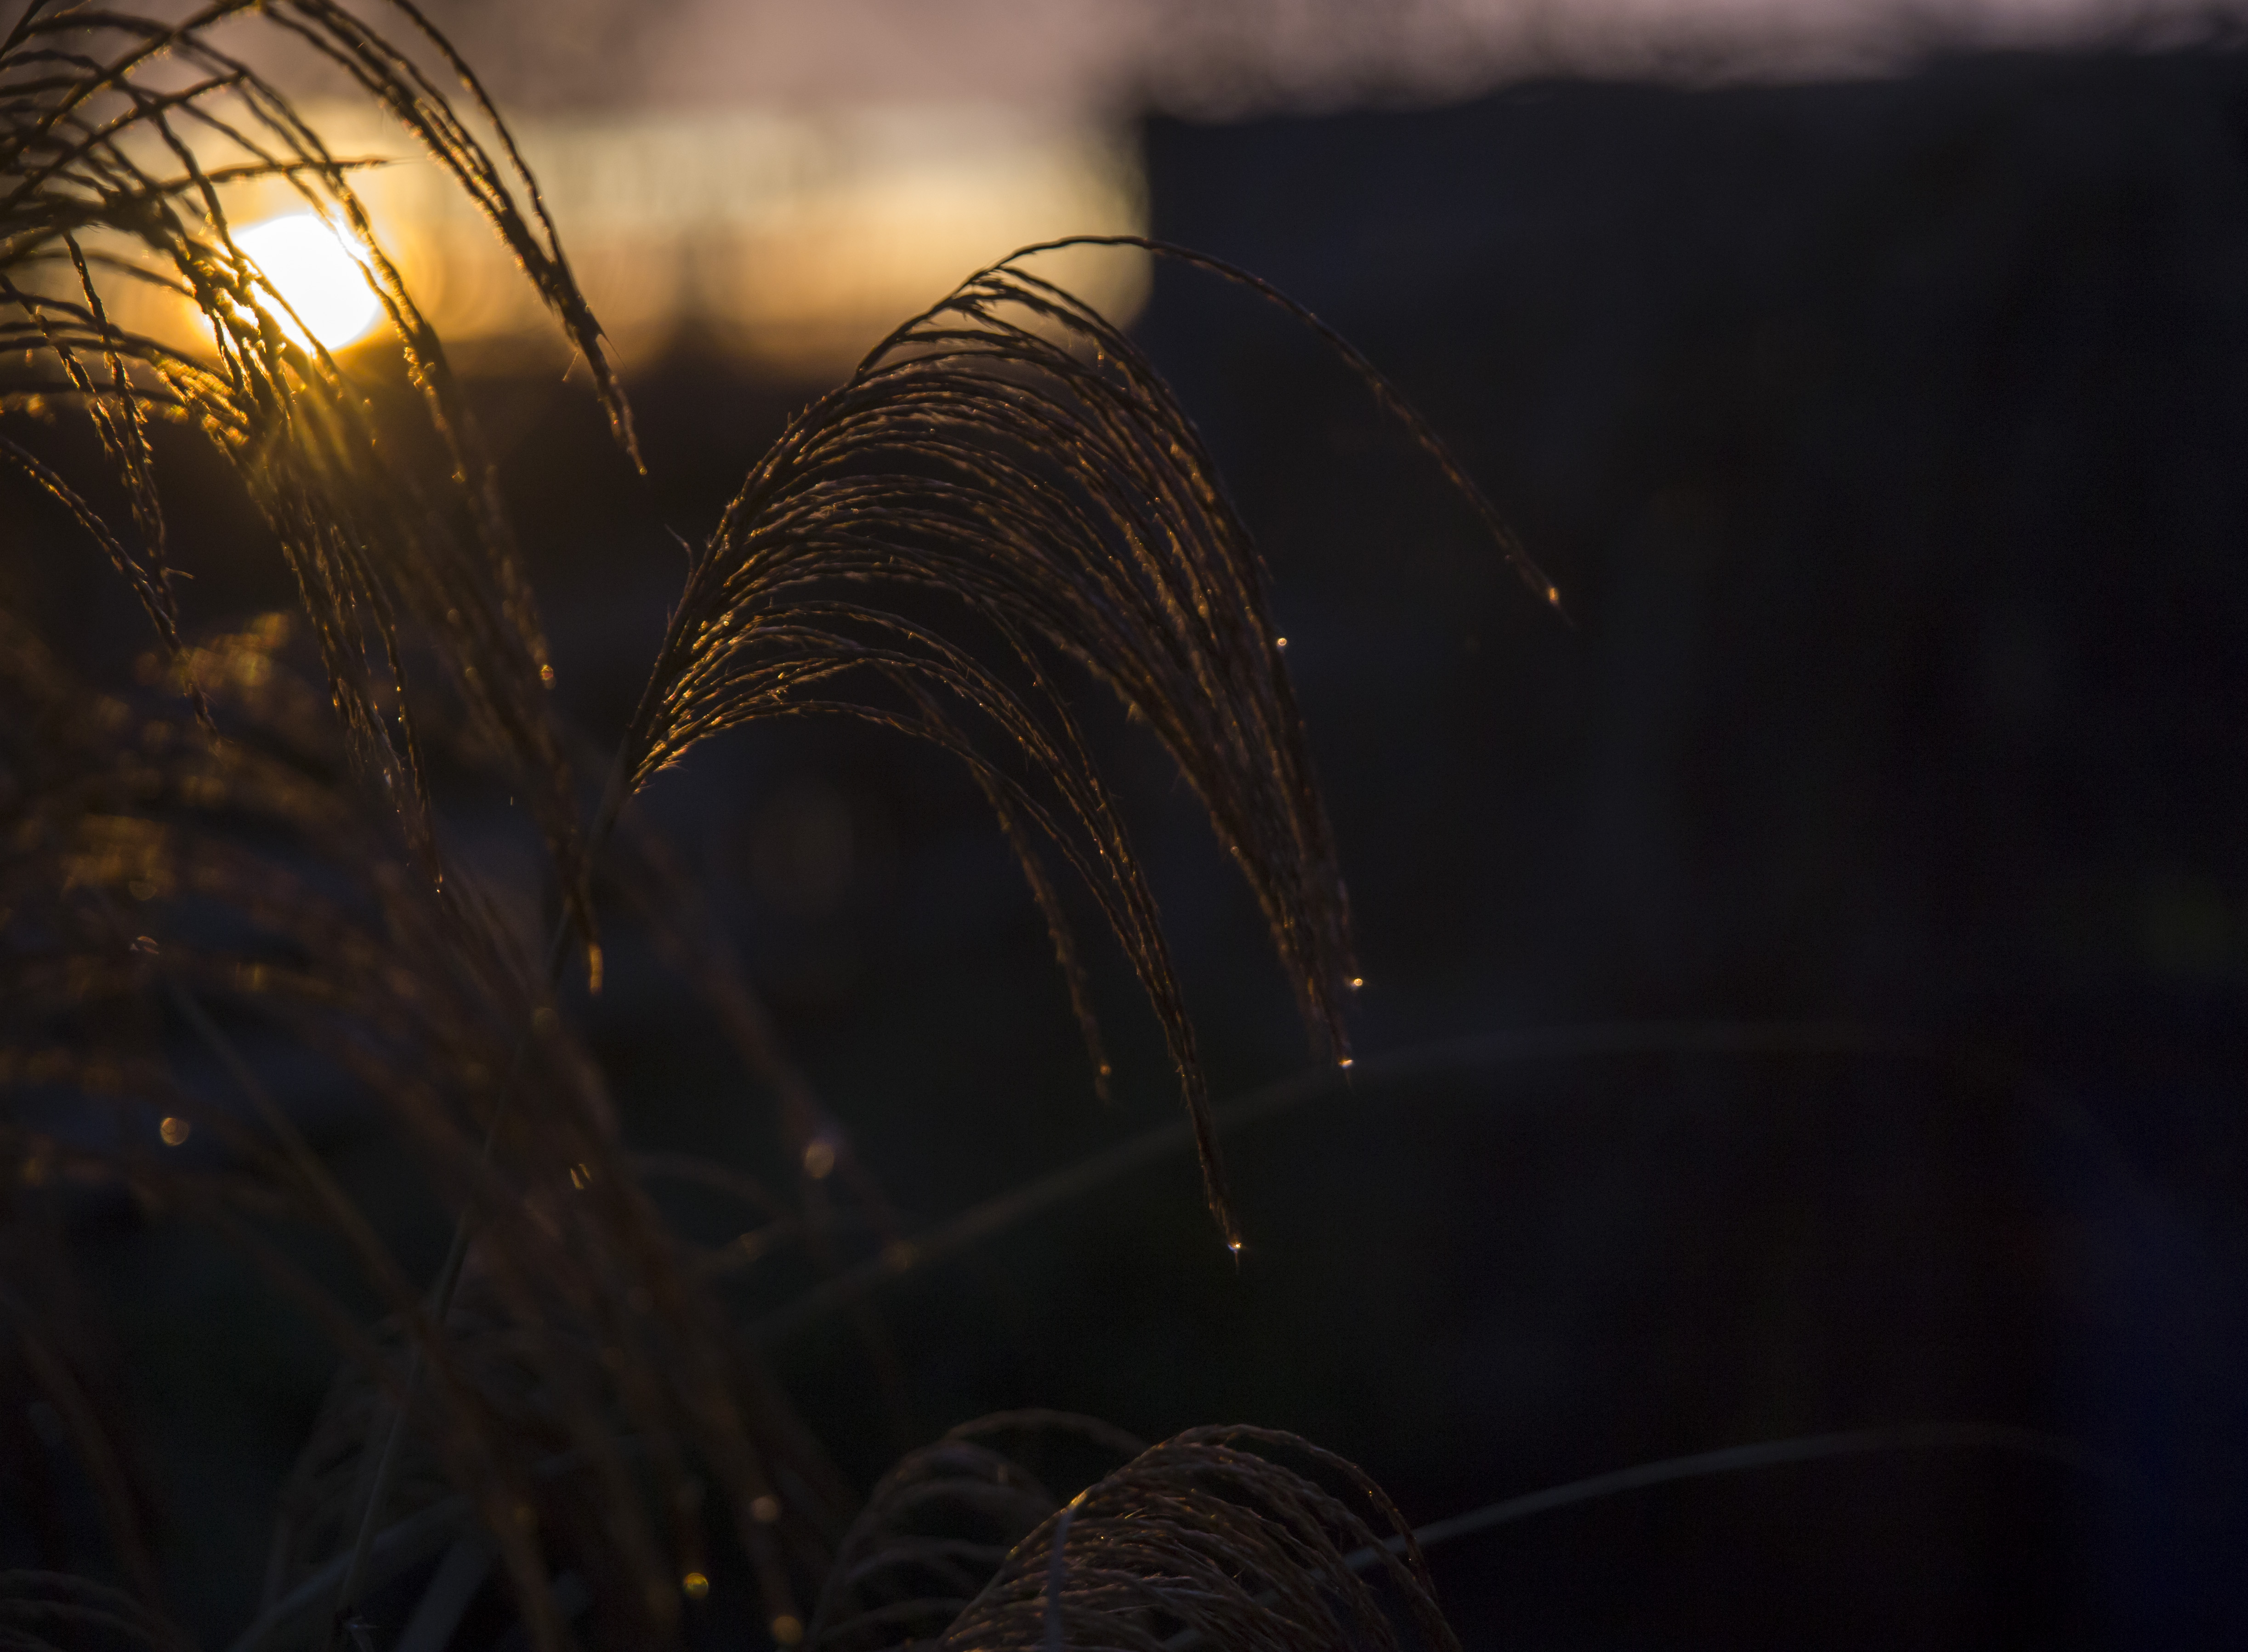
sunset, nature, rain, cool, night, late, dark, grass family, terrestrial plant, sunlight, flowering plant, phragmites, backlighting, wind